Richmond Hill station (LIRR)

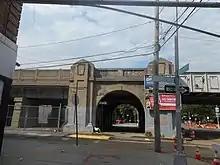
The station is located on a massive concrete viaduct

The station has two tracks and an island platform. Richmond Hill was the only station on the Lower Montauk Branch that was elevated with a high-level platform for passengers to wait for trains (the other four stations only had strips of pavement beside the tracks, requiring passengers to wait on track level and climb aboard trains). The station sits on a concrete trestle, supported by pairs of concrete arches. The station's island platform has a small shelter in the center, and two stairways down to the street. One staircase goes down from the shelter to Hillside Avenue. The other is at the south (railroad east) end that goes down to the three-way intersection of Myrtle Avenue, Lefferts Boulevard and Jamaica Avenue. The southern staircase is blocked by a security gate. The platform could accommodate trains of six cars.